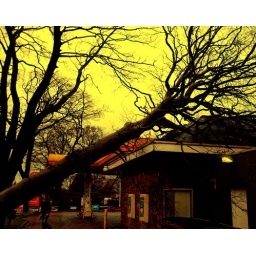
Kenny Smith gets under a tree which came crashing down onto the roof of a petrol station during a recent storm.